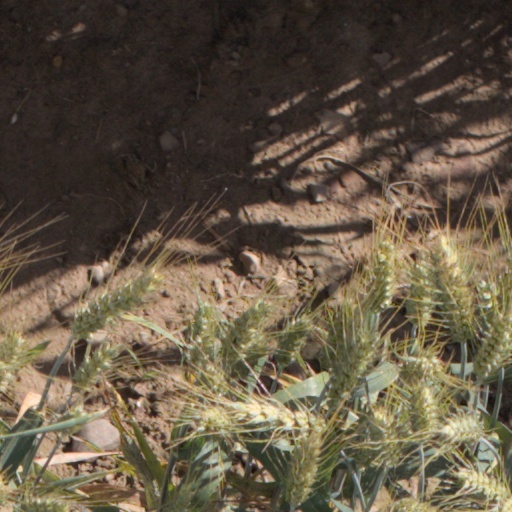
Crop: wheat